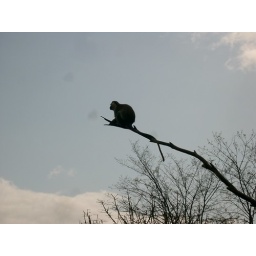
monkey in tree